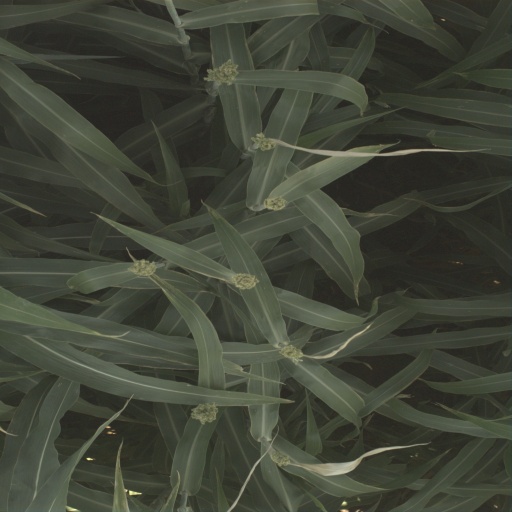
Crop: sorghum